Gambier Islands

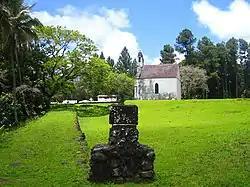
St. Peter's Catholic Chapel, Rikitea, where King Joseph Gregory and his father Maputeoa are buried.

The French governor of Tahiti stood by and watched the actions on the islands for many years. Only when complaints from businessmen and merchant ships became more frequent did he intervene. Father Laval had to leave Mangareva in 1871 at the urging of the Bishop of Tahiti, Florentin Etienne "Tepano" Jaussen. He died on 1 November 1880, and was buried in Tahiti.